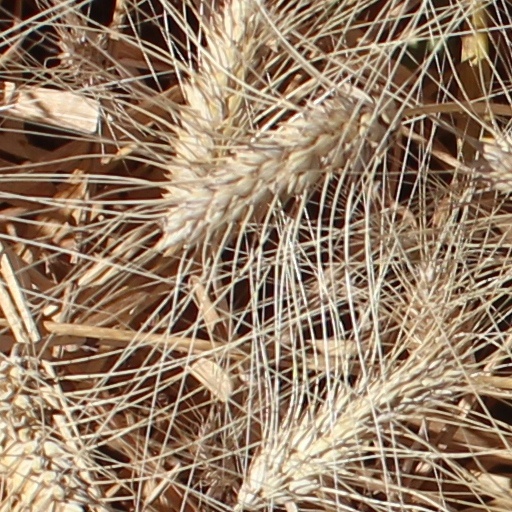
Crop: wheat